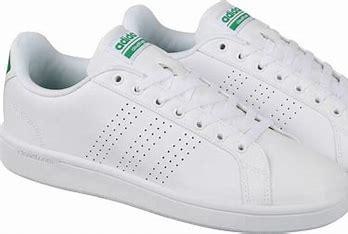
Brand: adidas
Model: neo Adidas NEO Advantage